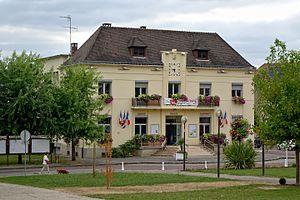
Mairie du Trait, Seine-Maritime, France
Le Trait est une commune française située dans le département de la Seine-Maritime en région Normandie.